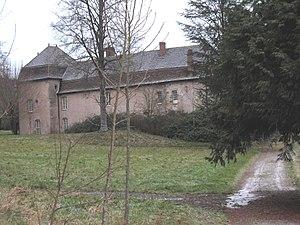
Les communs du château de Visigneux à Lucenay-l'Evêque (Saône-et-Loire)
Le château de Visigneux est situé sur la commune de Lucenay-L'Évêque en Saône-et-Loire, dans la vallée du Ternin et entouré de quelques maisons.